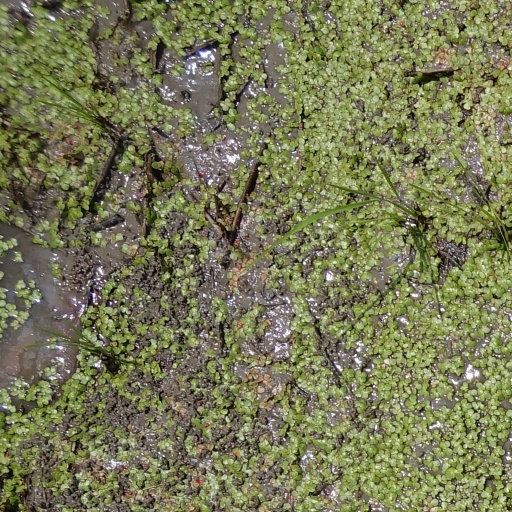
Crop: rice